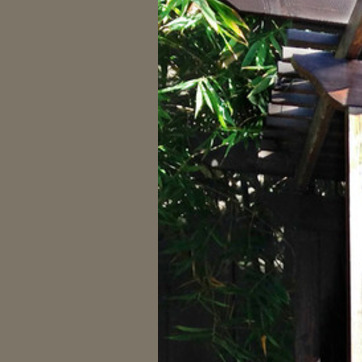
Material: foliage